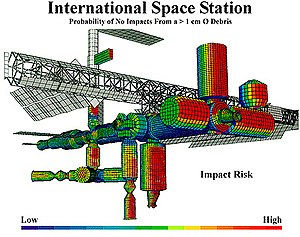
Rumaffald / I rummet
Billedet viser hvor ISS er mest sårbar overfor løsrevne objekter (rumaffald). Den røde farve er områder der vender fremad i flyveretningen. Det giver en høj risiko for sammenstød, den blå farve indikerer lav risiko for sammenstød.
Rumaffald er objekter i rummet, som kredser om Jorden, men ikke har en funktion. Det kan være stumper fra satellitter eller rester fra andre rumfartøjer, der er opsendt fra jorden. Objekternes størrelse varierer fra støv til ødelagte satellitter med en vægt på over et ton. Udover at affaldet er farligt for rumfartøjer og astronauter på rumvandring kan det også indtræde i jordens atmosfære og falde ned på tilfældige lokaliteter på Jorden. De første satellitter blev opsendt i 1950'erne, men der er først omkring år 2000, at man er blevet opmærksom på problemet, og der er nu igangsat projekter til forebyggelse og til beskyttelse af rumfartøjer. Om der også skal foretages oprydning er lidt uklart, herunder om affaldet skal bringes tilbage til jorden, og hvem der skal gøre det. Ejerskabet til en 50 år gammel vragdel kan måske være svært at afgøre. Inter-Agency Space Debris Coordination Committee er en international organisation, som koordinerer aktiviteterne og forsøger at finde mulige løsninger på problemet.